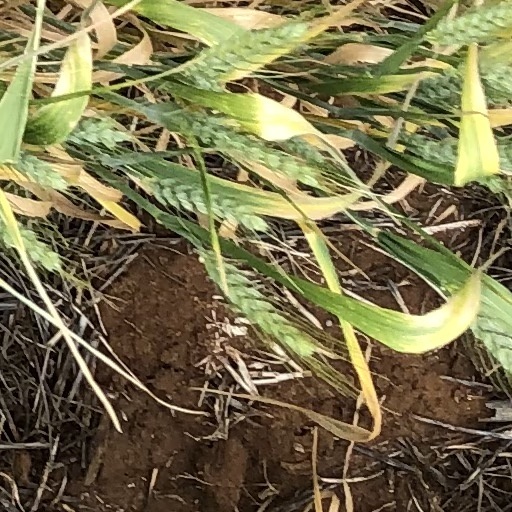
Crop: wheat